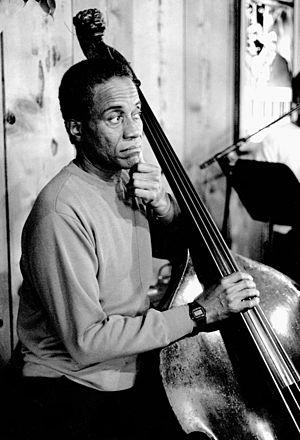
Richard Davis est un contrebassiste américain né le 15 avril 1930 à Chicago, dans l'Illinois.